86th (Honourable Artillery Company) Heavy Anti-Aircraft Regiment, Royal Artillery

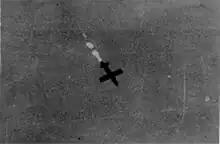
V-1 in flight over Antwerp

The first 'Diver' arrived in the Antwerp area on 23 October, but none came through 86th (HAC)'s area to begin with. 274 Bty scored the regiment's first two confirmed V-1 'kills' on 1 and 2 November. In mid-November, the regiment completed its radar training and moved to the Brussels 'X' defences under the operational control of 101st AA Bde, commanded by Brigadier John Ross, the 86th (HAC)'s former CO. Here it could also hit V-1s heading towards Antwerp. The regiment provided a detachment to help form 2 (Radar) Local Warning Troop. During this period, the regiment shot down 21 V-1s.